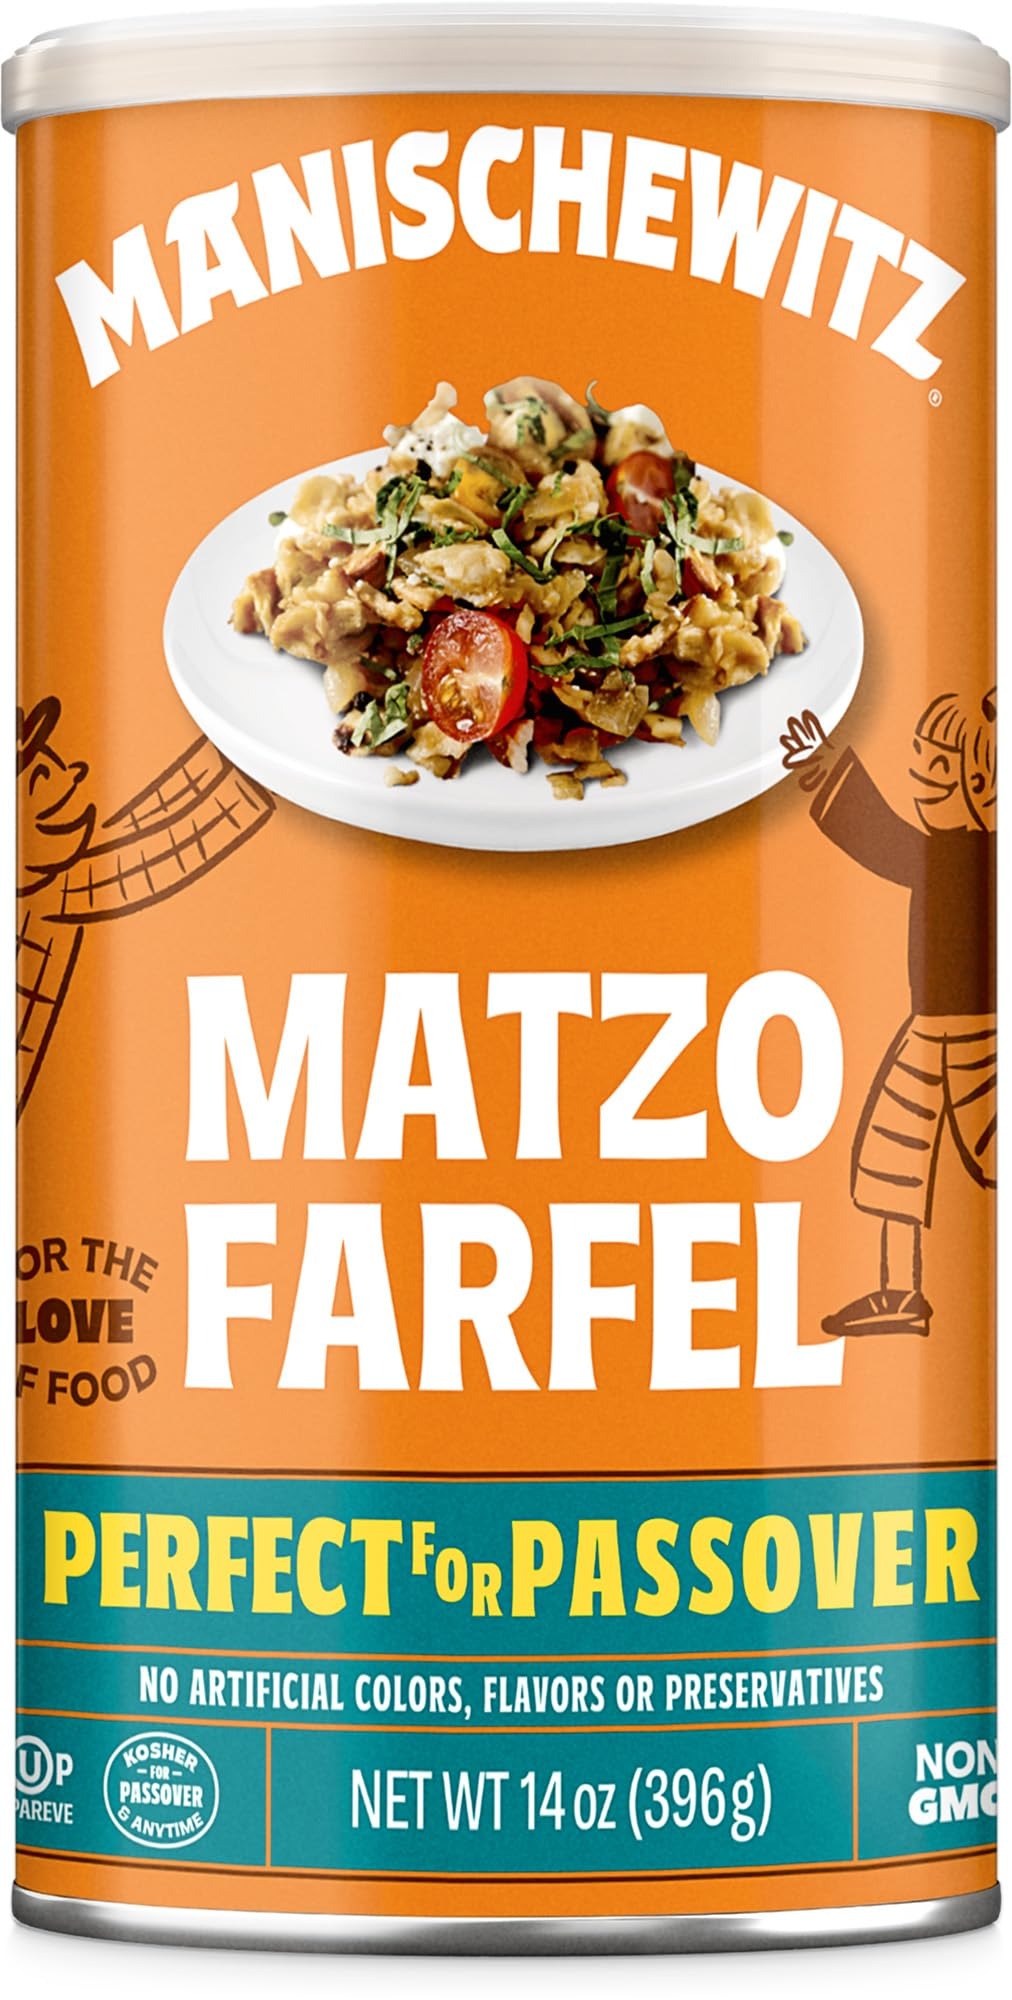
Item Name: Manischewitz Matzo Farfel, 14oz Resealable Canister, Sodium Free, No Artificial Colors or Flavors, Non GMO, Kosher For Passover & Year Round
Bullet Point 1: FAMILY FAVORITE - Made With Simple Ingredients Makes a Simply Incredible Dish
Bullet Point 2: NATURALLY BETTER - Sodium Free, Non GMO, No Artificial Flavors, No Preservatives
Bullet Point 3: DELICIOUS RECIPE - Delicious Recipe Included on Package
Bullet Point 4: VERSATILE - Perfect for Stuffings, Kugels, Matzo Brei and Of Course... Farfel!
Bullet Point 5: CERTIFIED - Certified Kosher For Year Round Use Including Passover
Value: 14.0
Unit: Ounce

Price: 13.89